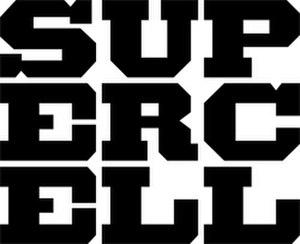
Supercell est un studio finlandais de développement de jeux vidéo mobile fondé en 2010. Basée à Helsinki, la société possède des bureaux de marketing à San Francisco, à Séoul, à Shanghai et à Tokyo.